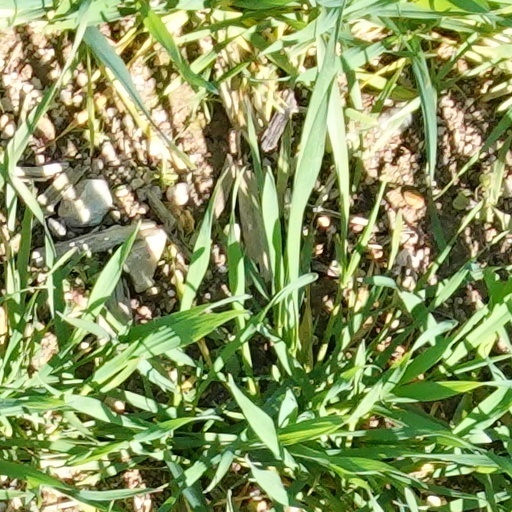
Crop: wheat